Raymond S. Spears

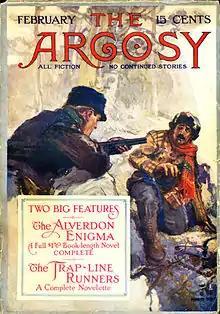
Spears's novella "The Trap-Line Runners" appeared in "The Argosy" in 1915.

Raymond Smiley Spears (1876–1950) was an author of western and adventure stories. He was born in Belleview, Ohio in 1876. The son of John Randolph Spears (1850–1936), a naval historian and Celestia Colette Smiley Spears, a teacher. Raymond was educated in Philadelphia, NY. A move to the Adirondack Mountains to recuperate from a throat ailment lead to a great love of the outdoors.